Nigloland

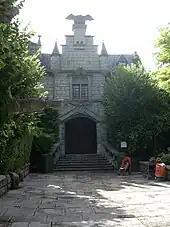
"Manoir hanté" (Haunted Manor).

Thus a new village, the "village merveilleux", opened with new attractions including the "Rivière enchantée" (Enchanted River) and the "Petit Poucet" (Tom Thumb).